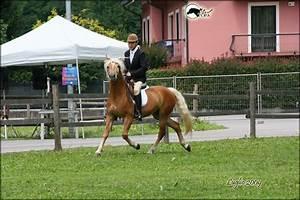
horse